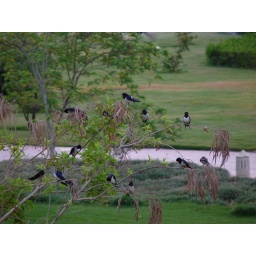
birds in a tree marsa alam egypt